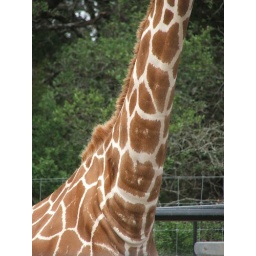
34.giraffe walking by a second floor window.JPG